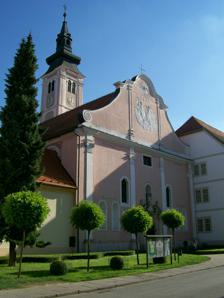
Building: Cathedral of the Assumption of the Virgin Mary, Varaždin
Country: Croatia
Year built: 1646
For other cathedrals dedicated to the Assumption, see Assumption Cathedral (disambiguation) . Church in Varaždin, Croatia Cathedral of the Assumption of the Virgin Mary Katedrala Uznesenja Blažene Djevice Marije na nebo Location Varaždin Country Croatia Denomination Roman Catholic Church The Cathedral of the Assumption of the Virgin Mary ( Croatian : Katedrala Uznesenja Blažene Djevice Marije na nebo ) also called Varaždin Cathedral It is a Catholic church located in Varaždin , Croatia . The church is from 1997, the cathedral of the Diocese of Varaždin. Varazdin Cathedral was built in Baroque style between 1642 and 1646 by the Jesuit order . The bell tower was built in 1676, the sacristy was completed in 1726. After the abolition of the Jesuit order in 1773, the church passes to the Paulines. Later, the church was secularized in 1788 and converted into a barn for military purposes. In 1797 he was re-consecrated as a church. By the Bull "Clarorum sanctorum" of 5 July 1997 the Pope John Paul II created the new diocese of Varaždin that transformed the church into a cathedral. See also List of Jesuit sites Roman Catholicism in Croatia References